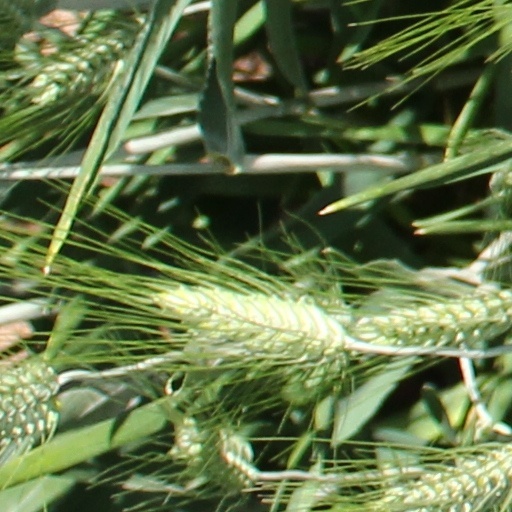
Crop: wheat